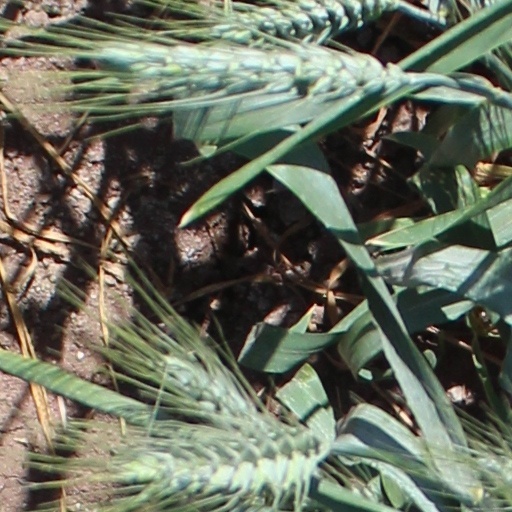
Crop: wheat